Santhebennur Pushkarini

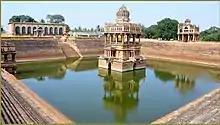
Pushkarani

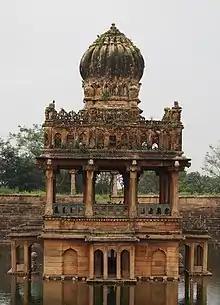
Vasanta Mantapa, Santhebennur Pushkarini

Santhebennur Pushkarini, locally known as Santebennur Honda, is a historic pond in Santhebennur village in Channagiri taluk of Karnataka, India. It was built by a local palegar, Kenga Hanumantappa Nayaka, in the 16th century.